List of regions in the human brain

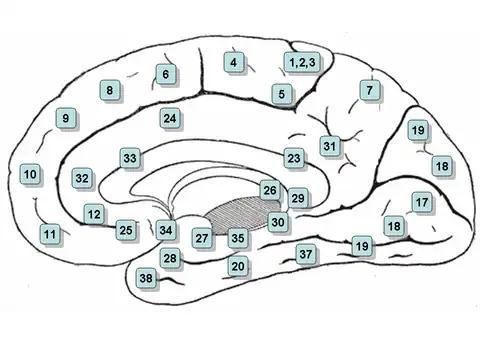
The Brodmann areas of a human brain

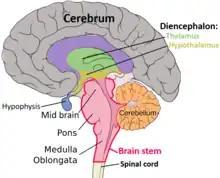
Most famous parts of the brain highlighted in different colours

The human brain anatomical regions are ordered following standard neuroanatomy hierarchies. Functional, connective, and developmental regions are listed in parentheses where appropriate.